Corneal opacity

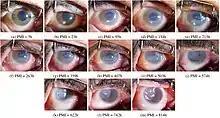
Corneal opacity or "clouding" also gradually appears after death, and can be used to estimate the postmortem interval (PMI).

Keratoplasty also known as corneal transplantation is the main treatment option for visual improvement in corneal opacity. In this, the opaque cornea is replaced with donor tissue. Depending on type and density of corneal opacity different types of keratoplasty may be used such as: